Rame Head (Victoria)

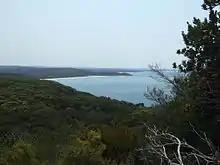
A view from partway up Rame Head, looking north along the beach towards Wingan Inlet

In Cook's time, Naval Charts used Cook's spelling for the Headland in Cornwall, and the small village nearby mainly used the New modem English spelling, we use today. Around 1810 the small village and Headland, in Cornwall, reverted to the Old Modern English spelling of Rame.